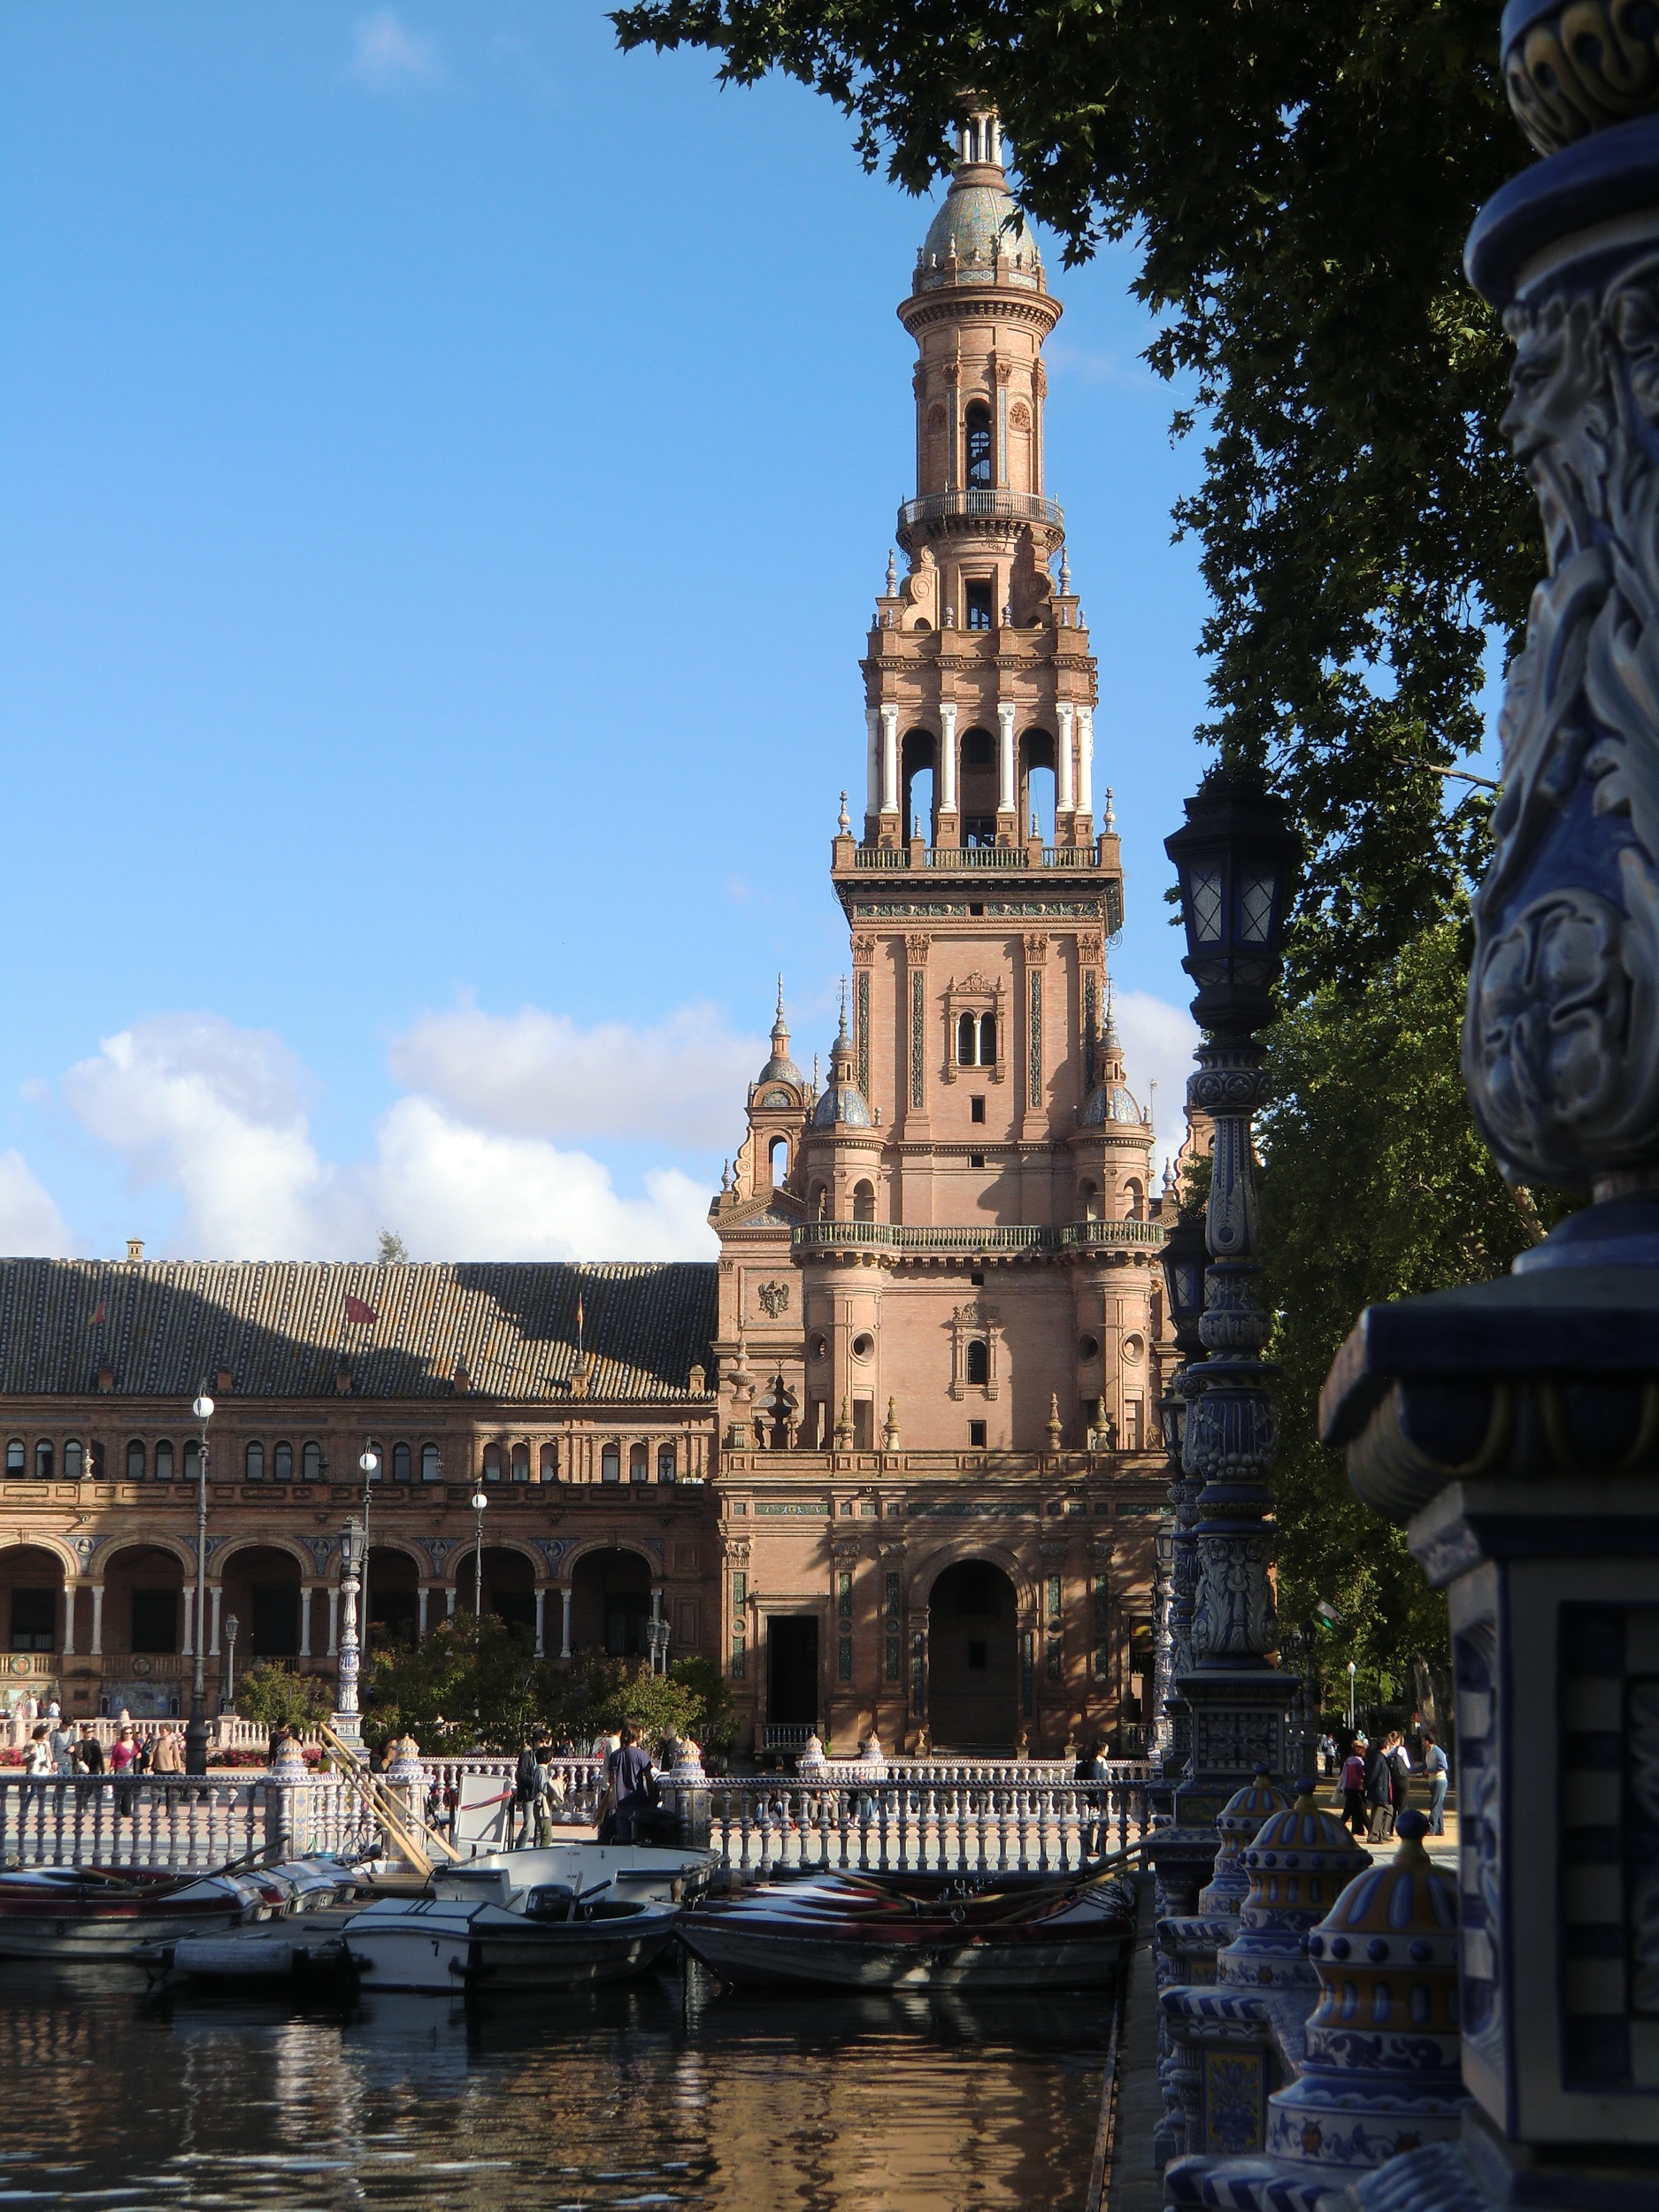
architecture, town, building, city, cityscape, travel, europe, tower, landmark, church, cathedral, tourism, waterway, place of worship, spain, sevilla, european, spanish, piazza, tours